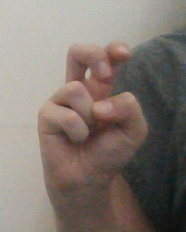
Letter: toot